NZH Public Transport Museum

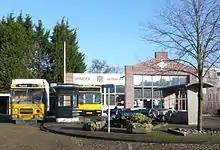
NZH Vervoer Museum in Haarlem

The NZH Public Transport Museum (Dutch: NZH Vervoer Museum) is a museum in Haarlem, Netherlands, dedicated to promoting interest and conserving the bus and tram cultural heritage of Kennemerland. It is located behind the former bus depot of the "Noord-Zuid-Hollandsche Stoomtramweg-Maatschappij" (NZH), a bus and tram company.